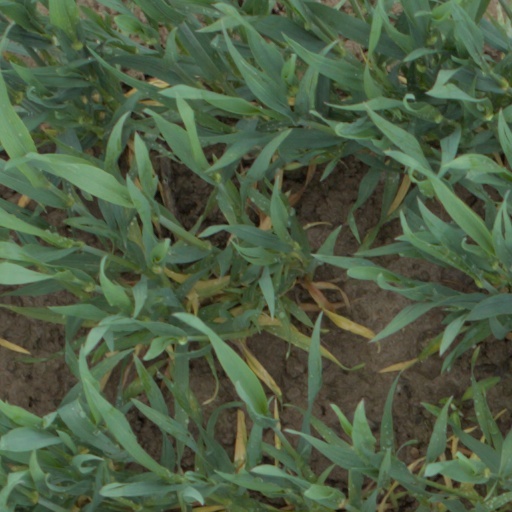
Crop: wheat